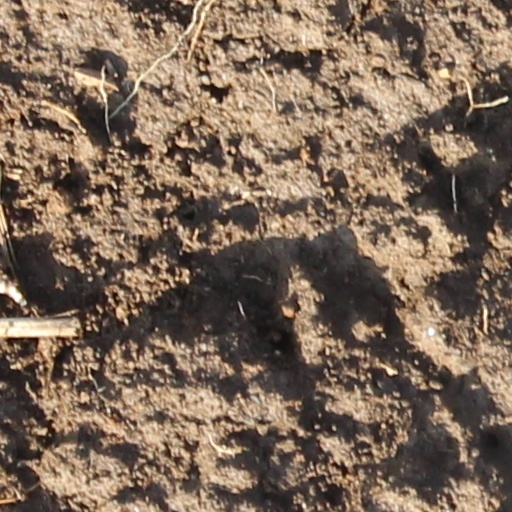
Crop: wheat